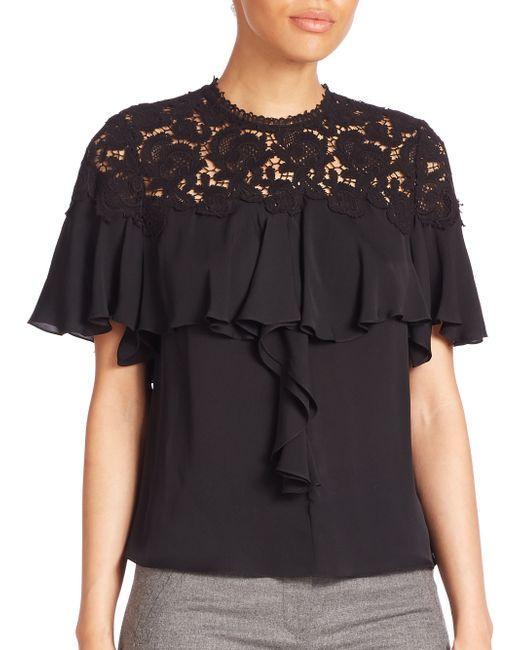
Rüschentop aus Seide und Spitze für Damen